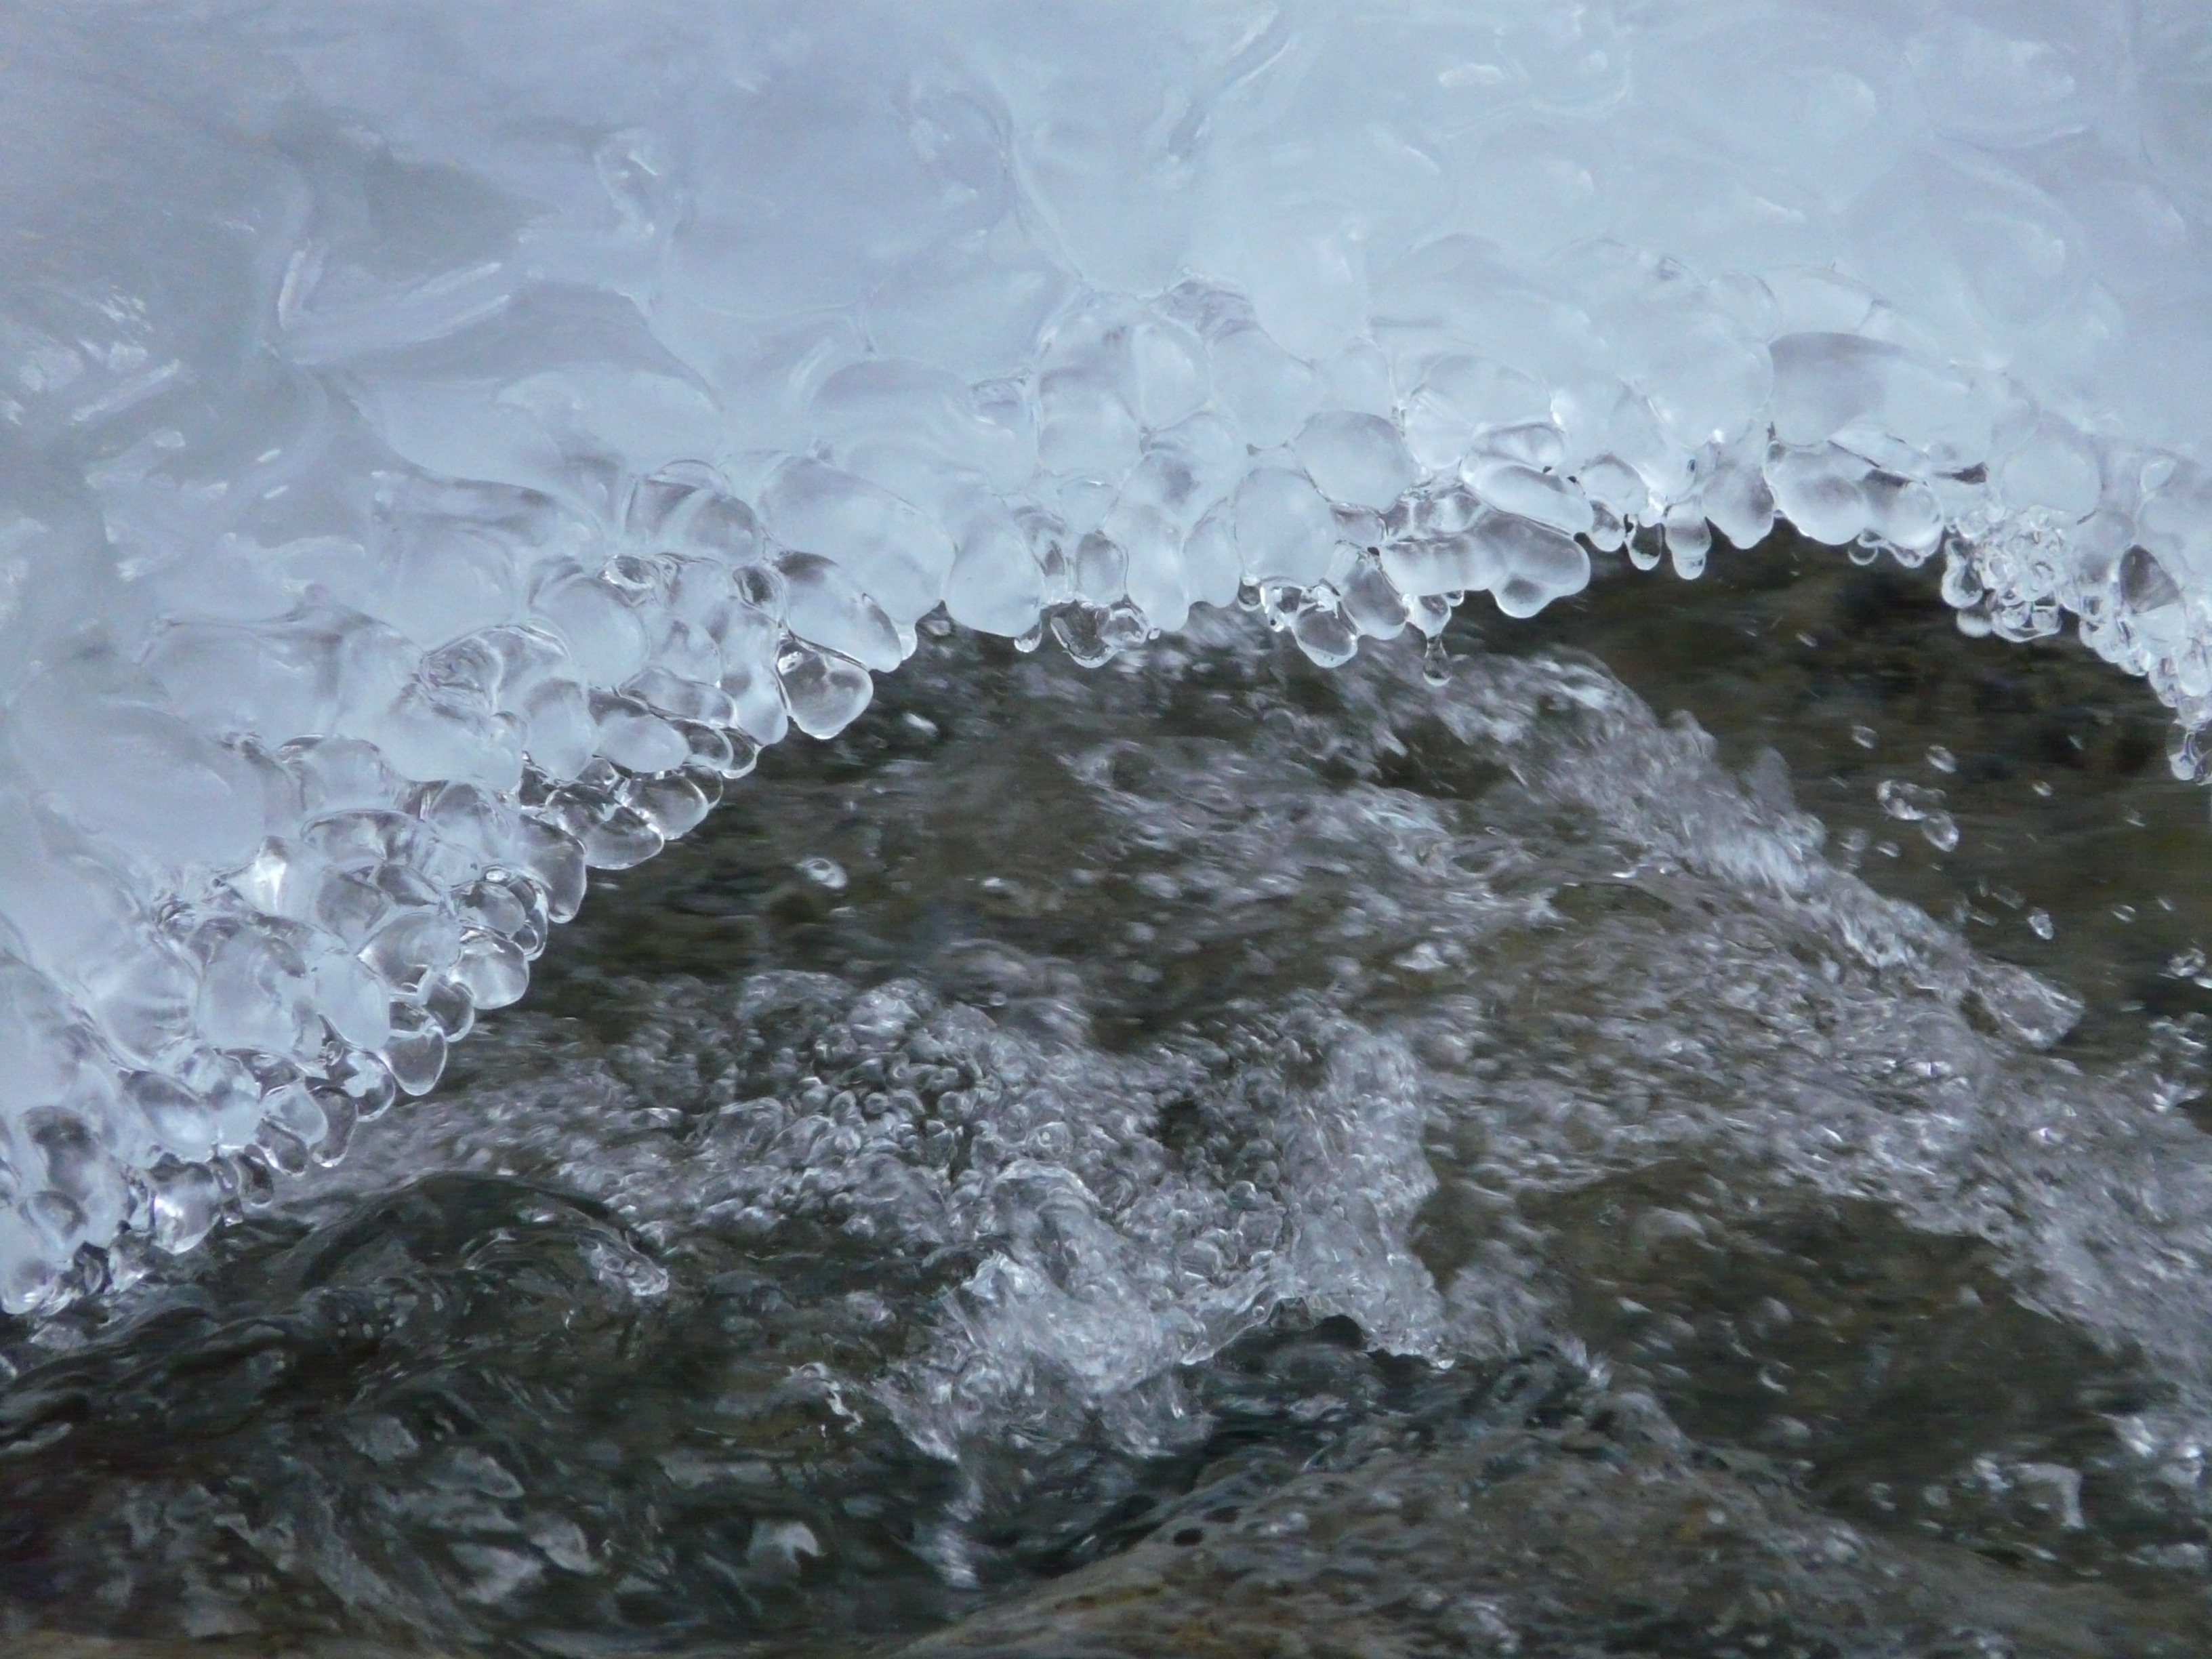
sea, water, snow, cold, winter, wave, frost, ice, weather, frozen, iced, icy, melting, freezing, eiskristalle, crystals, ice pearls, geological phenomenon, wind wave